Rosarita Tawil

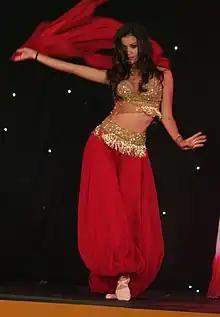

Rosarita Tawil is a Lebanese humanitarian, model, and beauty pageant titleholder who was crowned Miss Lebanon 2008.